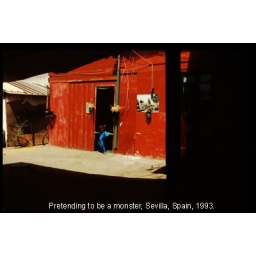
Sevilla, blue girl in doorway